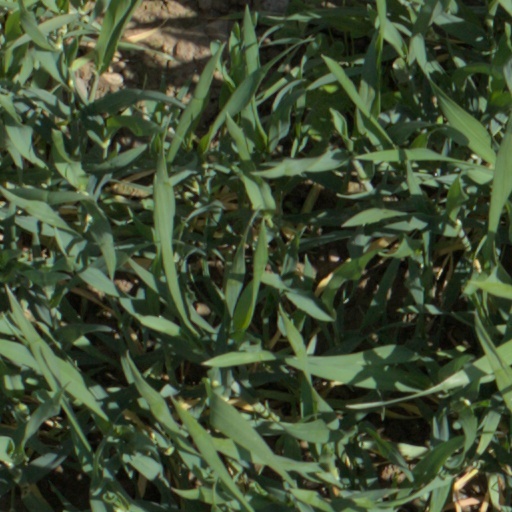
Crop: wheat